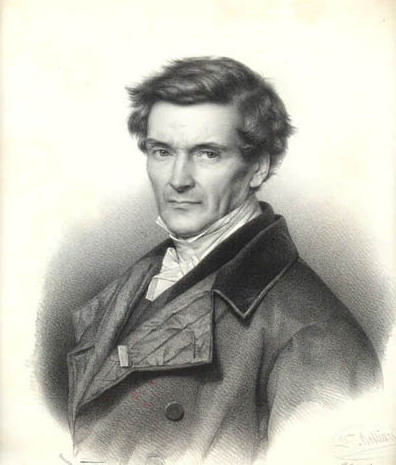
กัสปาร์-กุสตาฟว์ เดอ กอรียอลิส

| name = กัสปาร์-กุสตาฟว์ เดอ กอรียอลิส
| image = Gaspard-Gustave de Coriolis.jpg
| image_size = 250px
| birth_place = ปารีส, ฝรั่งเศส
| death_place = ปารีส, ฝรั่งเศส
| nationality = ฝรั่งเศส
| field = คณิตศาสตร์, ฟิสิกส์
| known_for = แรงกอรียอลิส
กัสปาร์-กุสตาฟว์ เดอ กอรียอลิส (; 21 พฤษภาคม ค.ศ. 1792 – 19 กันยายน ค.ศ. 1843) เป็นนักคณิตศาสตร์ นักฟิสิกส์และวิศวกรชาวฝรั่งเศส เกิดที่กรุงปารีส ในปี ค.ศ. 1816 เขาทำงานเป็นอาจารย์และนักฟิสิกส์ที่วิทยาลัยสารพัดช่าง () 13 ปีต่อมา กอรียอลิสแต่งตำรา ("การคำนวณผลของเครื่องจักร") ที่กล่าวถึง "งาน (ฟิสิกส์)|งาน" เป็นครั้งแรก ปีต่อมา เขาศึกษาพลังงานจลน์ในระบบหมุน จนในปี ค.ศ. 1835 กอรียอลิสค้นพบ "แรงกอรียอลิส" Coriolis, Gaspard-Gustave - Encyclopedia of Earth ซึ่งเป็นแรงสมมติที่เกิดขึ้นขณะผู้สังเกตการณ์และวัตถุอยู่ในระบบหมุน แรงโคลิโอริสเป็นยังไงครับ ในครั้งแรกเขาใช้แรงนี้ในการอธิบายการถ่ายเทพลังงานของกังหันน้ำ แต่ในปัจจุบันแรงกอรียอลิสใช้ในการอธิบายปรากฏการณ์หลายอย่างตั้งแต่การยิงปืนไปจนถึงการเกิดพายุ
ในปี ค.ศ. 1836 กอรียอลิสเข้าเป็นสมาชิกบัณฑิตยสถานวิทยาศาสตร์ฝรั่งเศส 2 ปีต่อมาเขาดำรงตำแหน่งหัวหน้าสาขาวิชาที่วิทยาลัยสารพัดช่าง และเสียชีวิตในปี ค.ศ. 1843 Coriolis biography - MacTutor History of Mathematics ชื่อของกอรียอลิสเป็นหนึ่งใน 72 นักวิทยาศาสตร์ชาวฝรั่งเศสที่ได้รับการจารึกบนหอไอเฟล An Expedition to Continuum Theory by Wolfgang H. Mülle
==อ้างอิง==
==แหล่งข้อมูลอื่น==
*
* กัสปาร์-กุสตาฟว์ เดอ กอรียอลิส โดยโครงการกูเทินแบร์ค
หมวดหมู่:นักคณิตศาสตร์ชาวฝรั่งเศส
หมวดหมู่:นักฟิสิกส์ชาวฝรั่งเศส
หมวดหมู่:วิศวกรชาวฝรั่งเศส